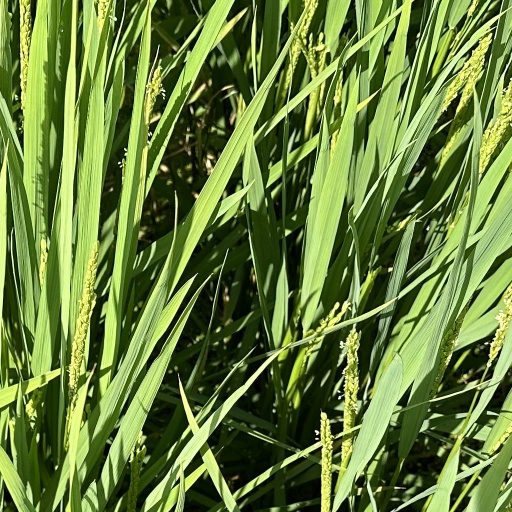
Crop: rice